Acradenia frankliniae

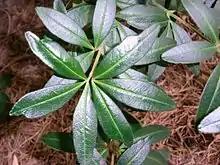
In Hobart showing trifoliate leaves

Acradenia frankliniae , commonly known as whitey wood or whity wood, is a species of shrub or small tree that is endemic to Tasmania. It has glandular-warty branchlets, trifoliate leaves with narrow elliptic to lance-shaped leaflets, and panicles of white flowers in leaf axils and on the ends of branchlets.